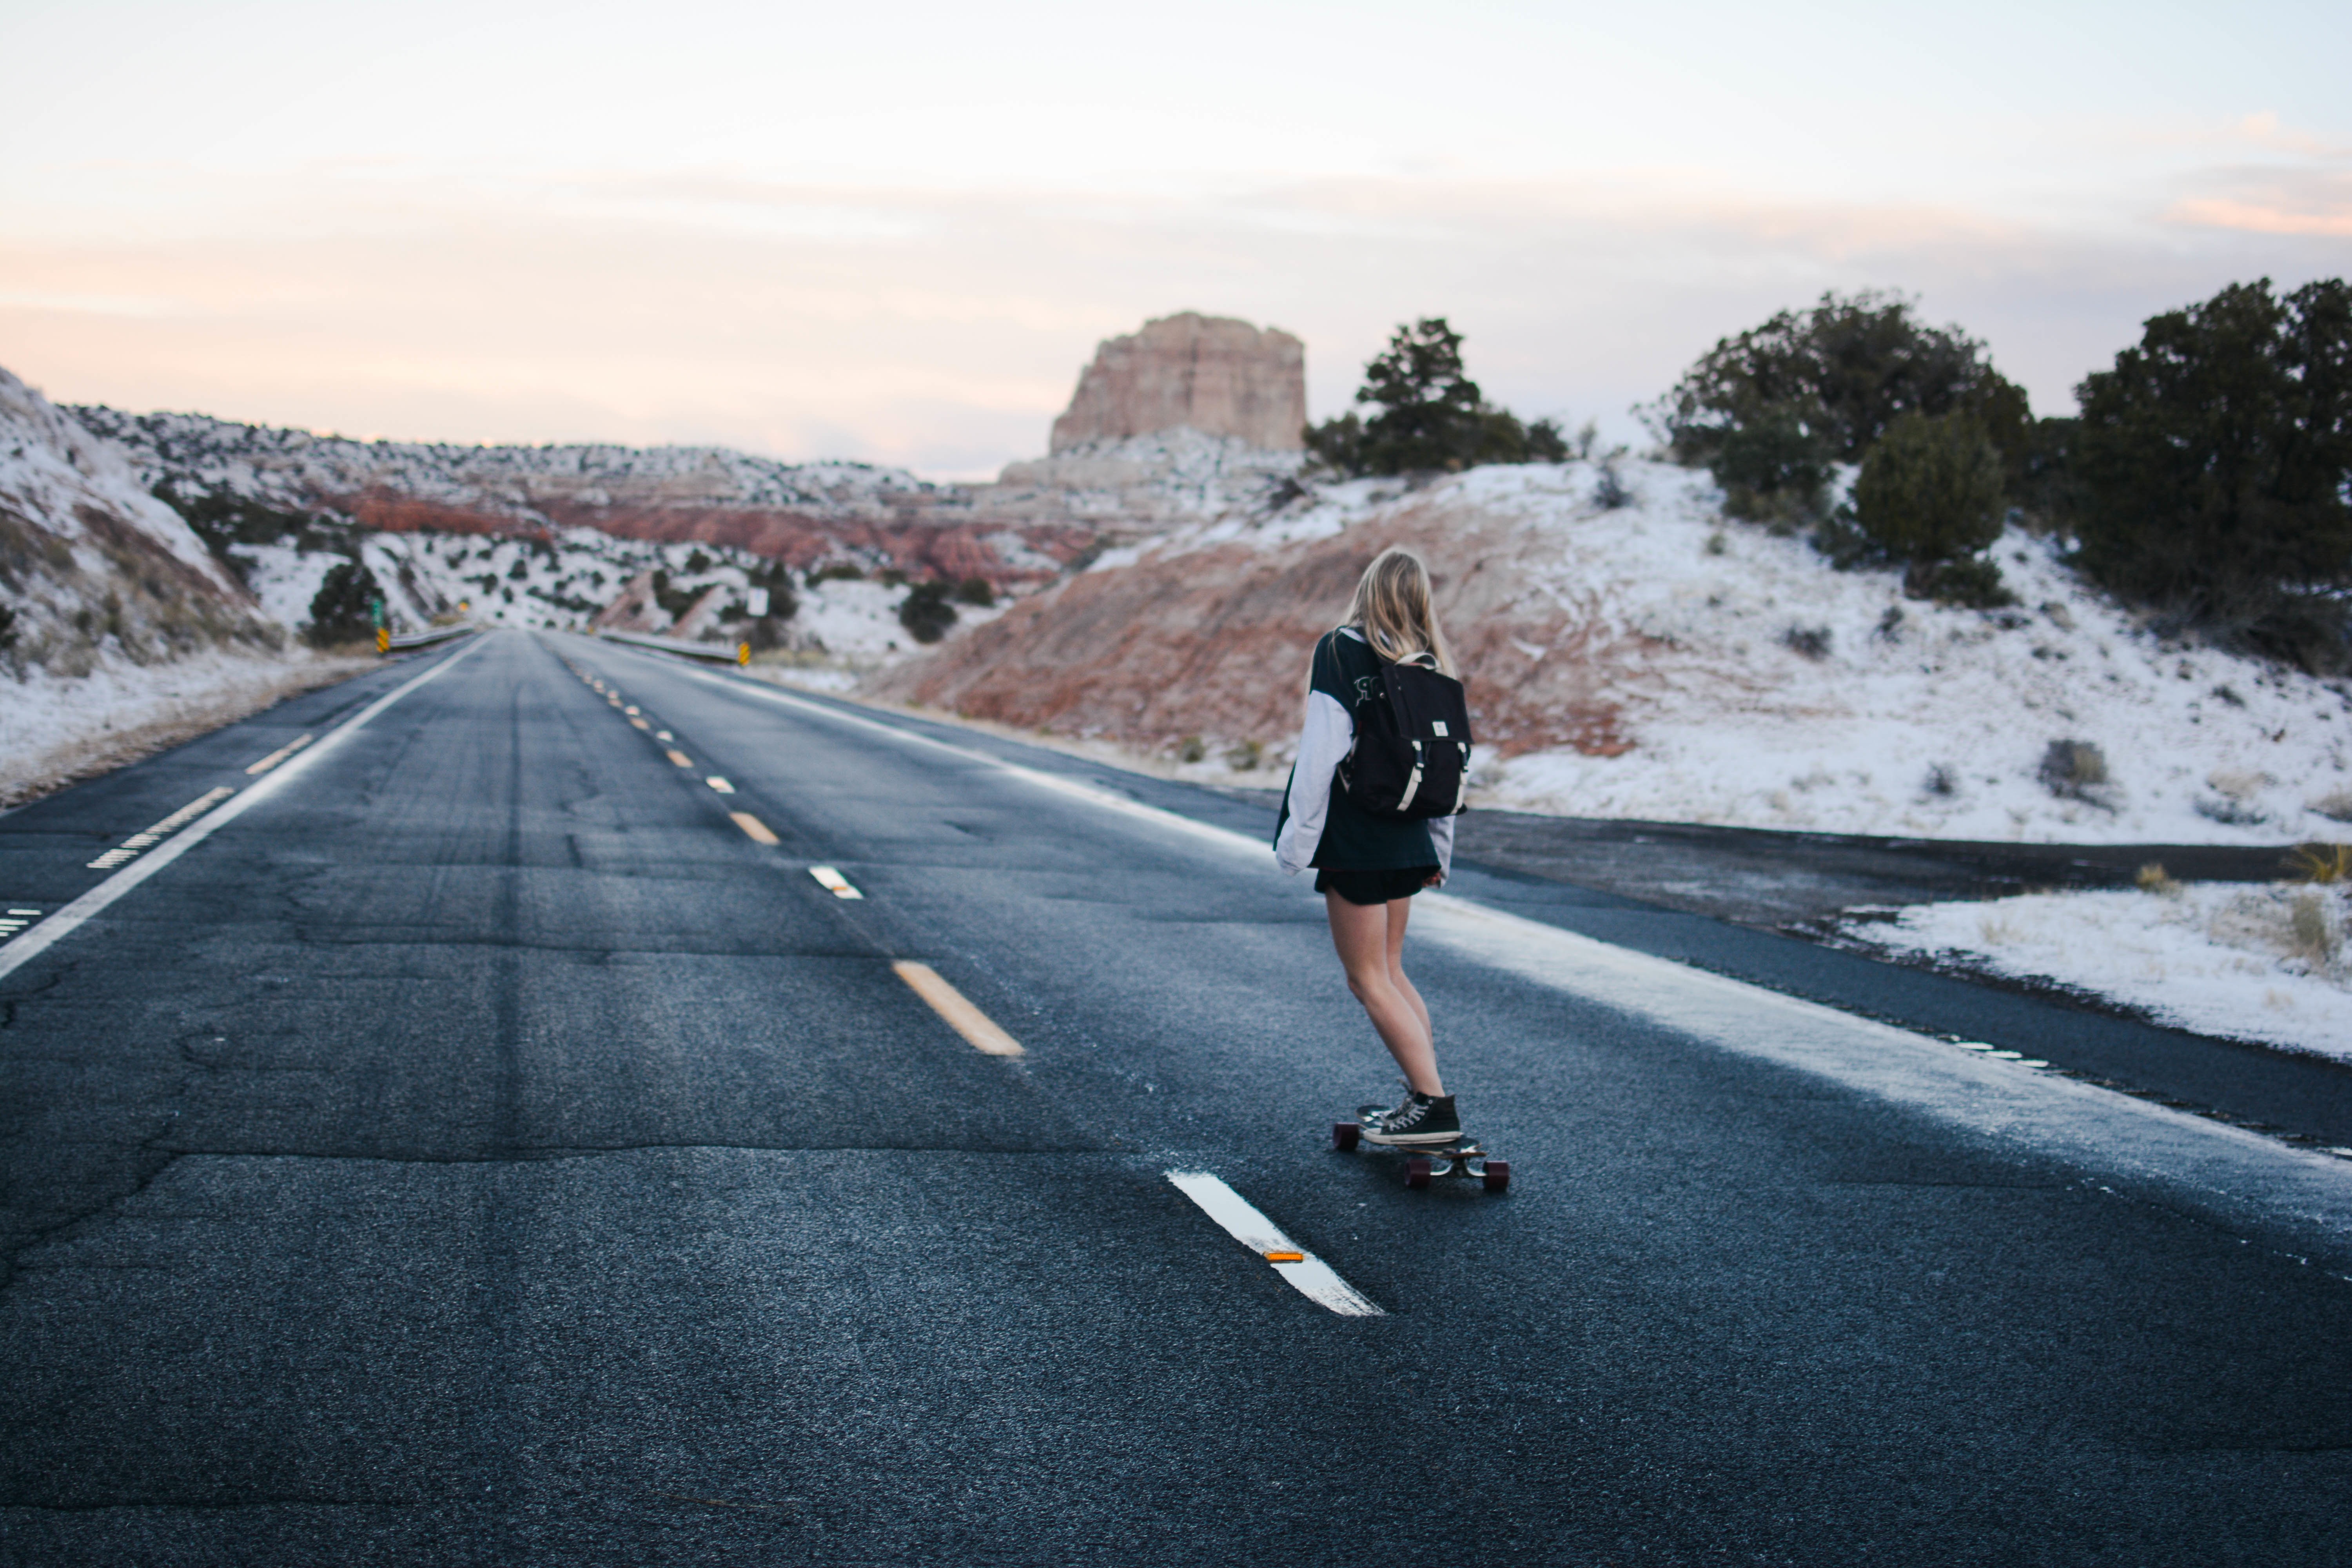
person, woman, road, skateboard, asphalt, extreme sport, longboard, sports, footwear, skater, skateboarding equipment and supplies